Siege of Saint-Omer

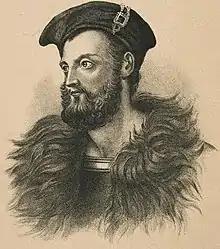
Owen Roe O'Neill, by J.T. Gilbert.

The French had three forts defending the levee from the marshes of Nieuerlet. The strongest had been named Niursote and was defended by 600 soldiers, but surrendered at the first assault by the Tercio of Fuensaldaña and the Regiment of Spinola, during which two captains of Fuensaldaña, Don Pedro de Cepeda and Don Diego de Velasco, were killed. A second fort, known as Esquenque, surrendered to Francesco de Toralto, allowing its garrison of 600 men to return to their army because the lack of ammunitions prevented them to organize a determined resistance. Aware if the loss of the forts, Châtillon sent the Comted'Avaguour in command of 500 men of the Regiment de Navarre and 500 of the Regiment de Molandiu to recover them. Fuensaldaña's musketeers and four sleeves of Velada and Saavedra dispatched by the Prince rejected the counter-attack inflicting serious losses to the French. Marquis de La Barre, Lieutenant-General of artillery, and Captain Angerville were killed, and the Lieutenant-colonel Fontenay-Coup-d'Épée was wounded.